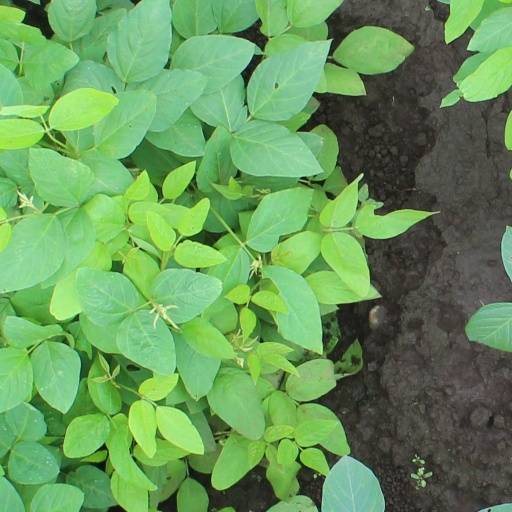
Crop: soybean